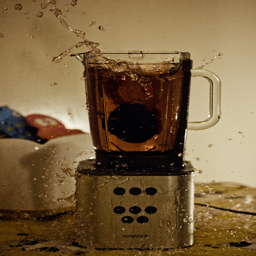
A large pitcher sitting on top of a blender spilling all over.
The contents of an uncovered blender are overflowing.
an electric blender with something inside of it
Some liquid that is spilling out of a container.
a blender full of liquid is spilling everywhere